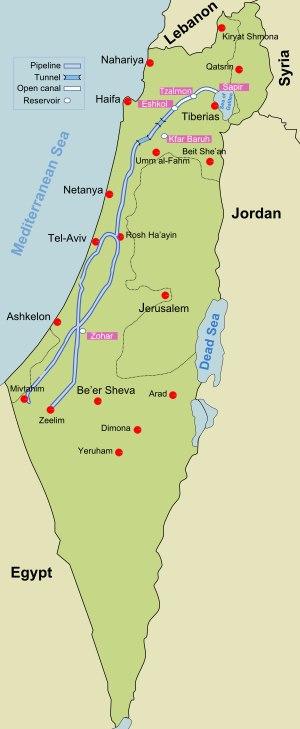
Le plan de dérivation des sources du Jourdain est un projet élaboré par la Ligue arabe visant à dériver le Hasbani et le Banias, deux affluents du Jourdain, afin qu'ils ne se déversent pas dans le lac de Tibériade. L'objectif de ce plan d’ingénierie hydraulique est de réduire le potentiel de développement d'Israël, dans le contexte du conflit israélo-arabe. En effet, depuis 1953, Israël a initié un vaste projet d'irrigation, l'aqueduc national d'Israël, visant à transférer les ressources hydriques du nord du pays vers le sud, beaucoup plus aride. Le plan de dérivation est approuvé par la Ligue arabe en 1964 mais des bombardements menés par l'aviation israélienne sur la Syrie en avril 1967 portent un coup d'arrêt au projet.
L'aqueduc national d'Israël est le plus grand projet hydraulique en Israël.